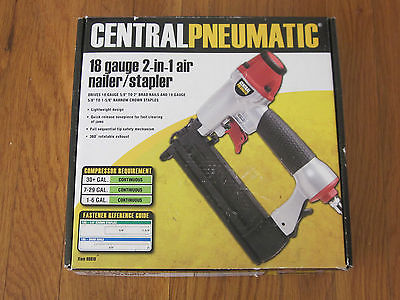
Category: stapler